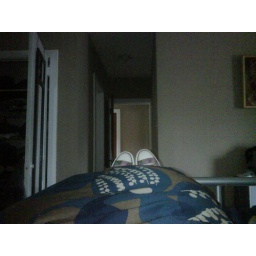
Am lazy enough that I got in bed with shoes on.